Dobsonian telescope

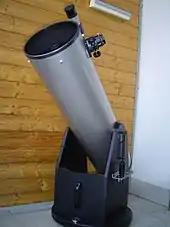
Commercially mass-produced 10" Dobsonian

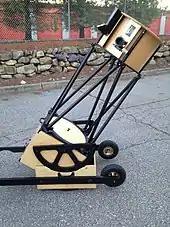
Commercially custom-built 16" truss Dobsonian

The original intent of the Dobsonian design was to provide an affordable, simple, and rugged large-aperture instrument at low cost. These same attributes facilitate their mass production. One of the first companies to offer Dobsonian telescopes commercially was the now defunct company Coulter Optical (now part of Murnaghan Instruments). In the 1980s, they helped popularize the design with "Odyssey" models of various sizes, with tubes made of Sonotube and following Dobson's original concept of simplicity.